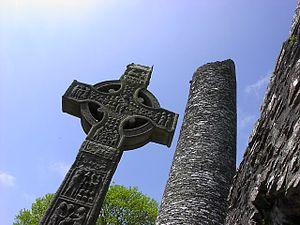
La croix de Muiredach est une haute croix celtique située dans les ruines du monastère de Monasterboice à l'est de l'Irlande, construite au Xᵉ siècle. Avec deux autres croix situées aussi à Monasterboice, elle constitue un des plus beaux exemples de l'Art celtique insulaire.
La croix celtique ou croix nimbée est une croix dans laquelle s'inscrit un anneau. Elle est le symbole caractéristique du christianisme celtique. Les branches de la croix dépassent toujours de l'anneau, et sur les représentations les plus détaillées, le cercle est en retrait par rapport à la croix. L'utilisation chrétienne combine une croix latine avec le cercle, tandis que les autres utilisations sont basées sur une croix régulière.